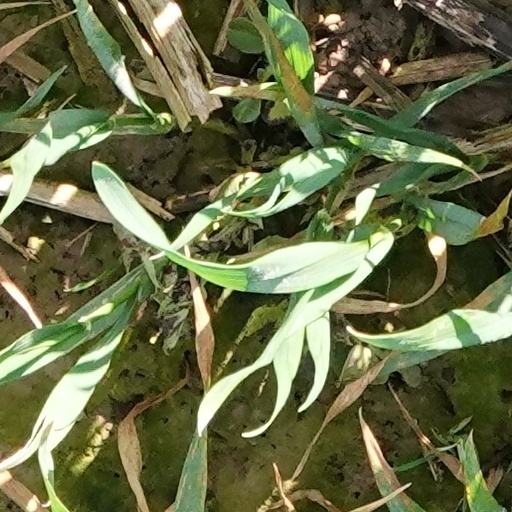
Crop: wheat